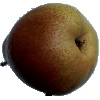
Label: pear_forelle